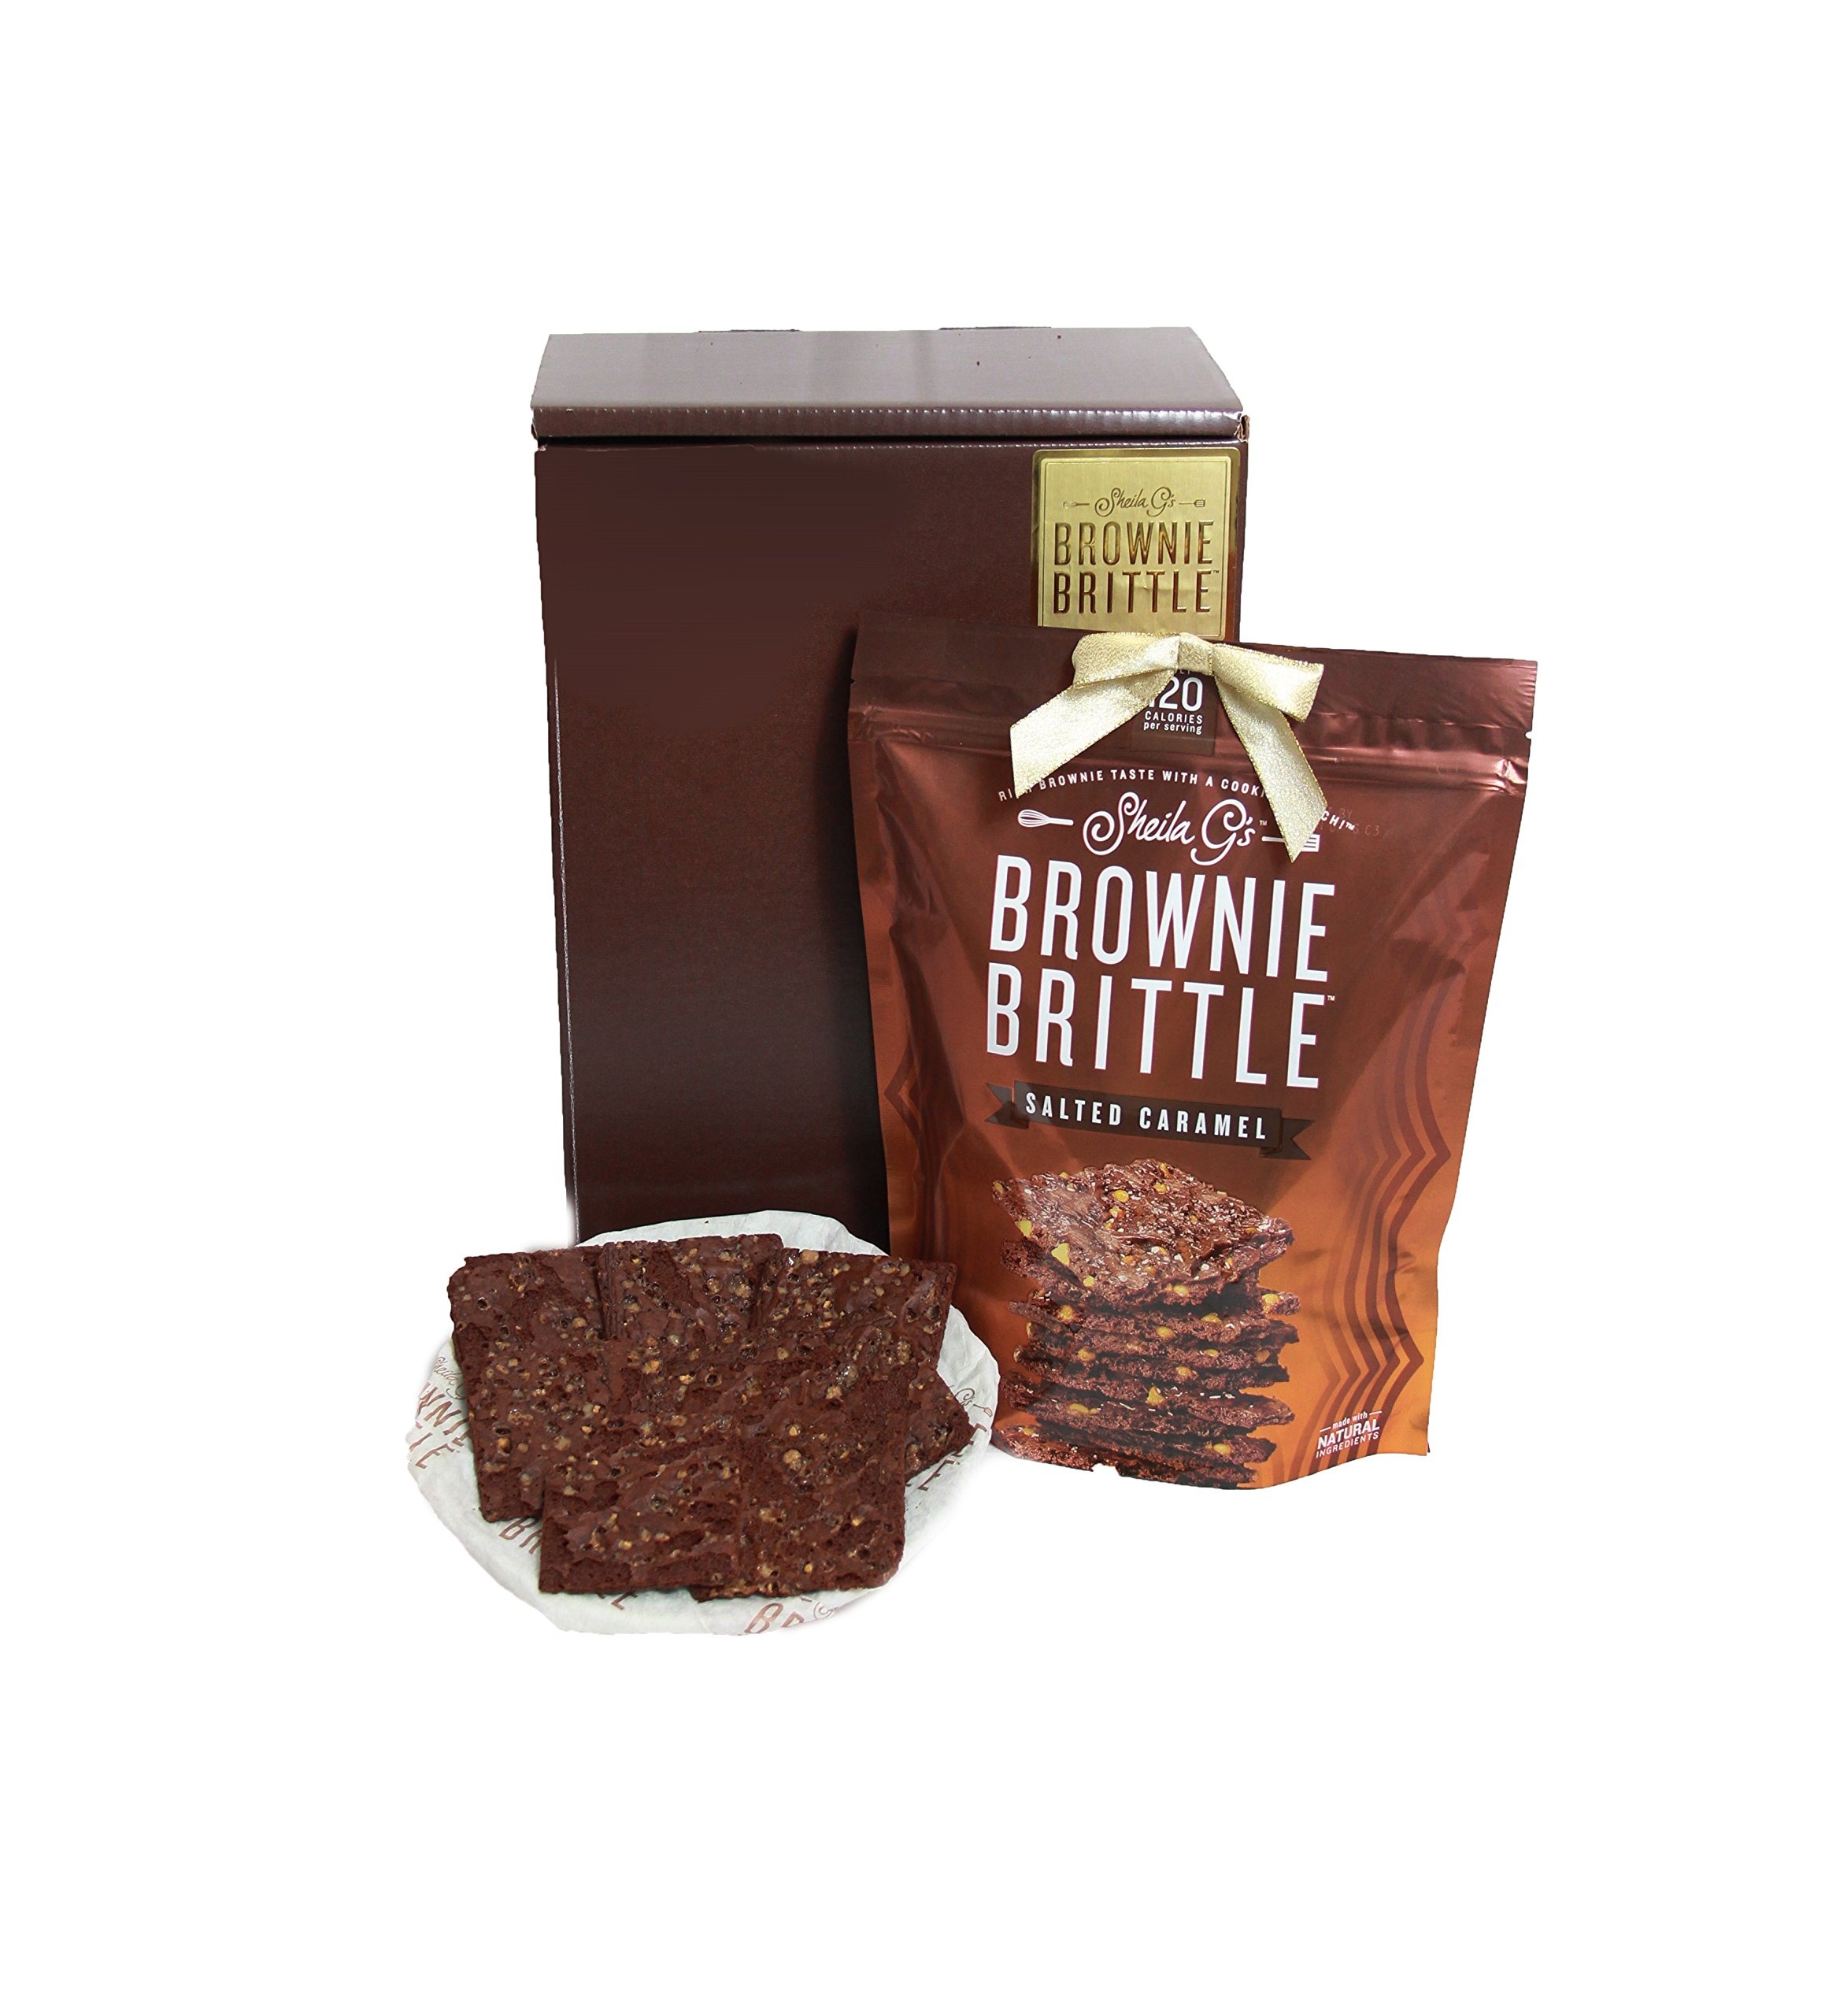
Item Name: Sheila G's Brownie Brittle, Salted Caramel, 16 Ounce Bag (Packaging May Vary)
Bullet Point 1: SALTED CARAMEL: Covered with luscious caramel chips & decorated with flakes of sea salt, Brownie Brittle delivers rich brownie taste with a crisp cookie crunch. So much flavor in a wafer-thin snack!
Bullet Point 2: THIN, LIGHT & CRISPY: At 120 calories per 1 ounce serving, this all natural snack can satisfy your cravings with a deliciously sweet crunch. No more fighting for the corner piece! Kosher.
Bullet Point 3: DELICIOUS DESSERTS: Use your favorite Brownie Brittle for cheesecake or pie crusts & as a topping for yogurt, cereal or ice cream. Put a twist on s'mores, parfaits, ice cream sandwiches & cupcakes.
Bullet Point 4: TRY THEM ALL: Sheila G's line includes award-winning Brownie Brittle, Holiday Brownie Brittle, Gluten-free Brownie Brittle, & Brownie Brittle BLONDIES.
Bullet Point 5: THE ORIGINAL: Inspired by crispy edge pieces from a brownie pan, Sheila G's Brownie Brittle is a delicious snack with a cookie crunch. Satisfy your sweet tooth in a snap with Sheila G's Brownie Brittle!
Value: 16.0
Unit: ounce

Price: 17.99